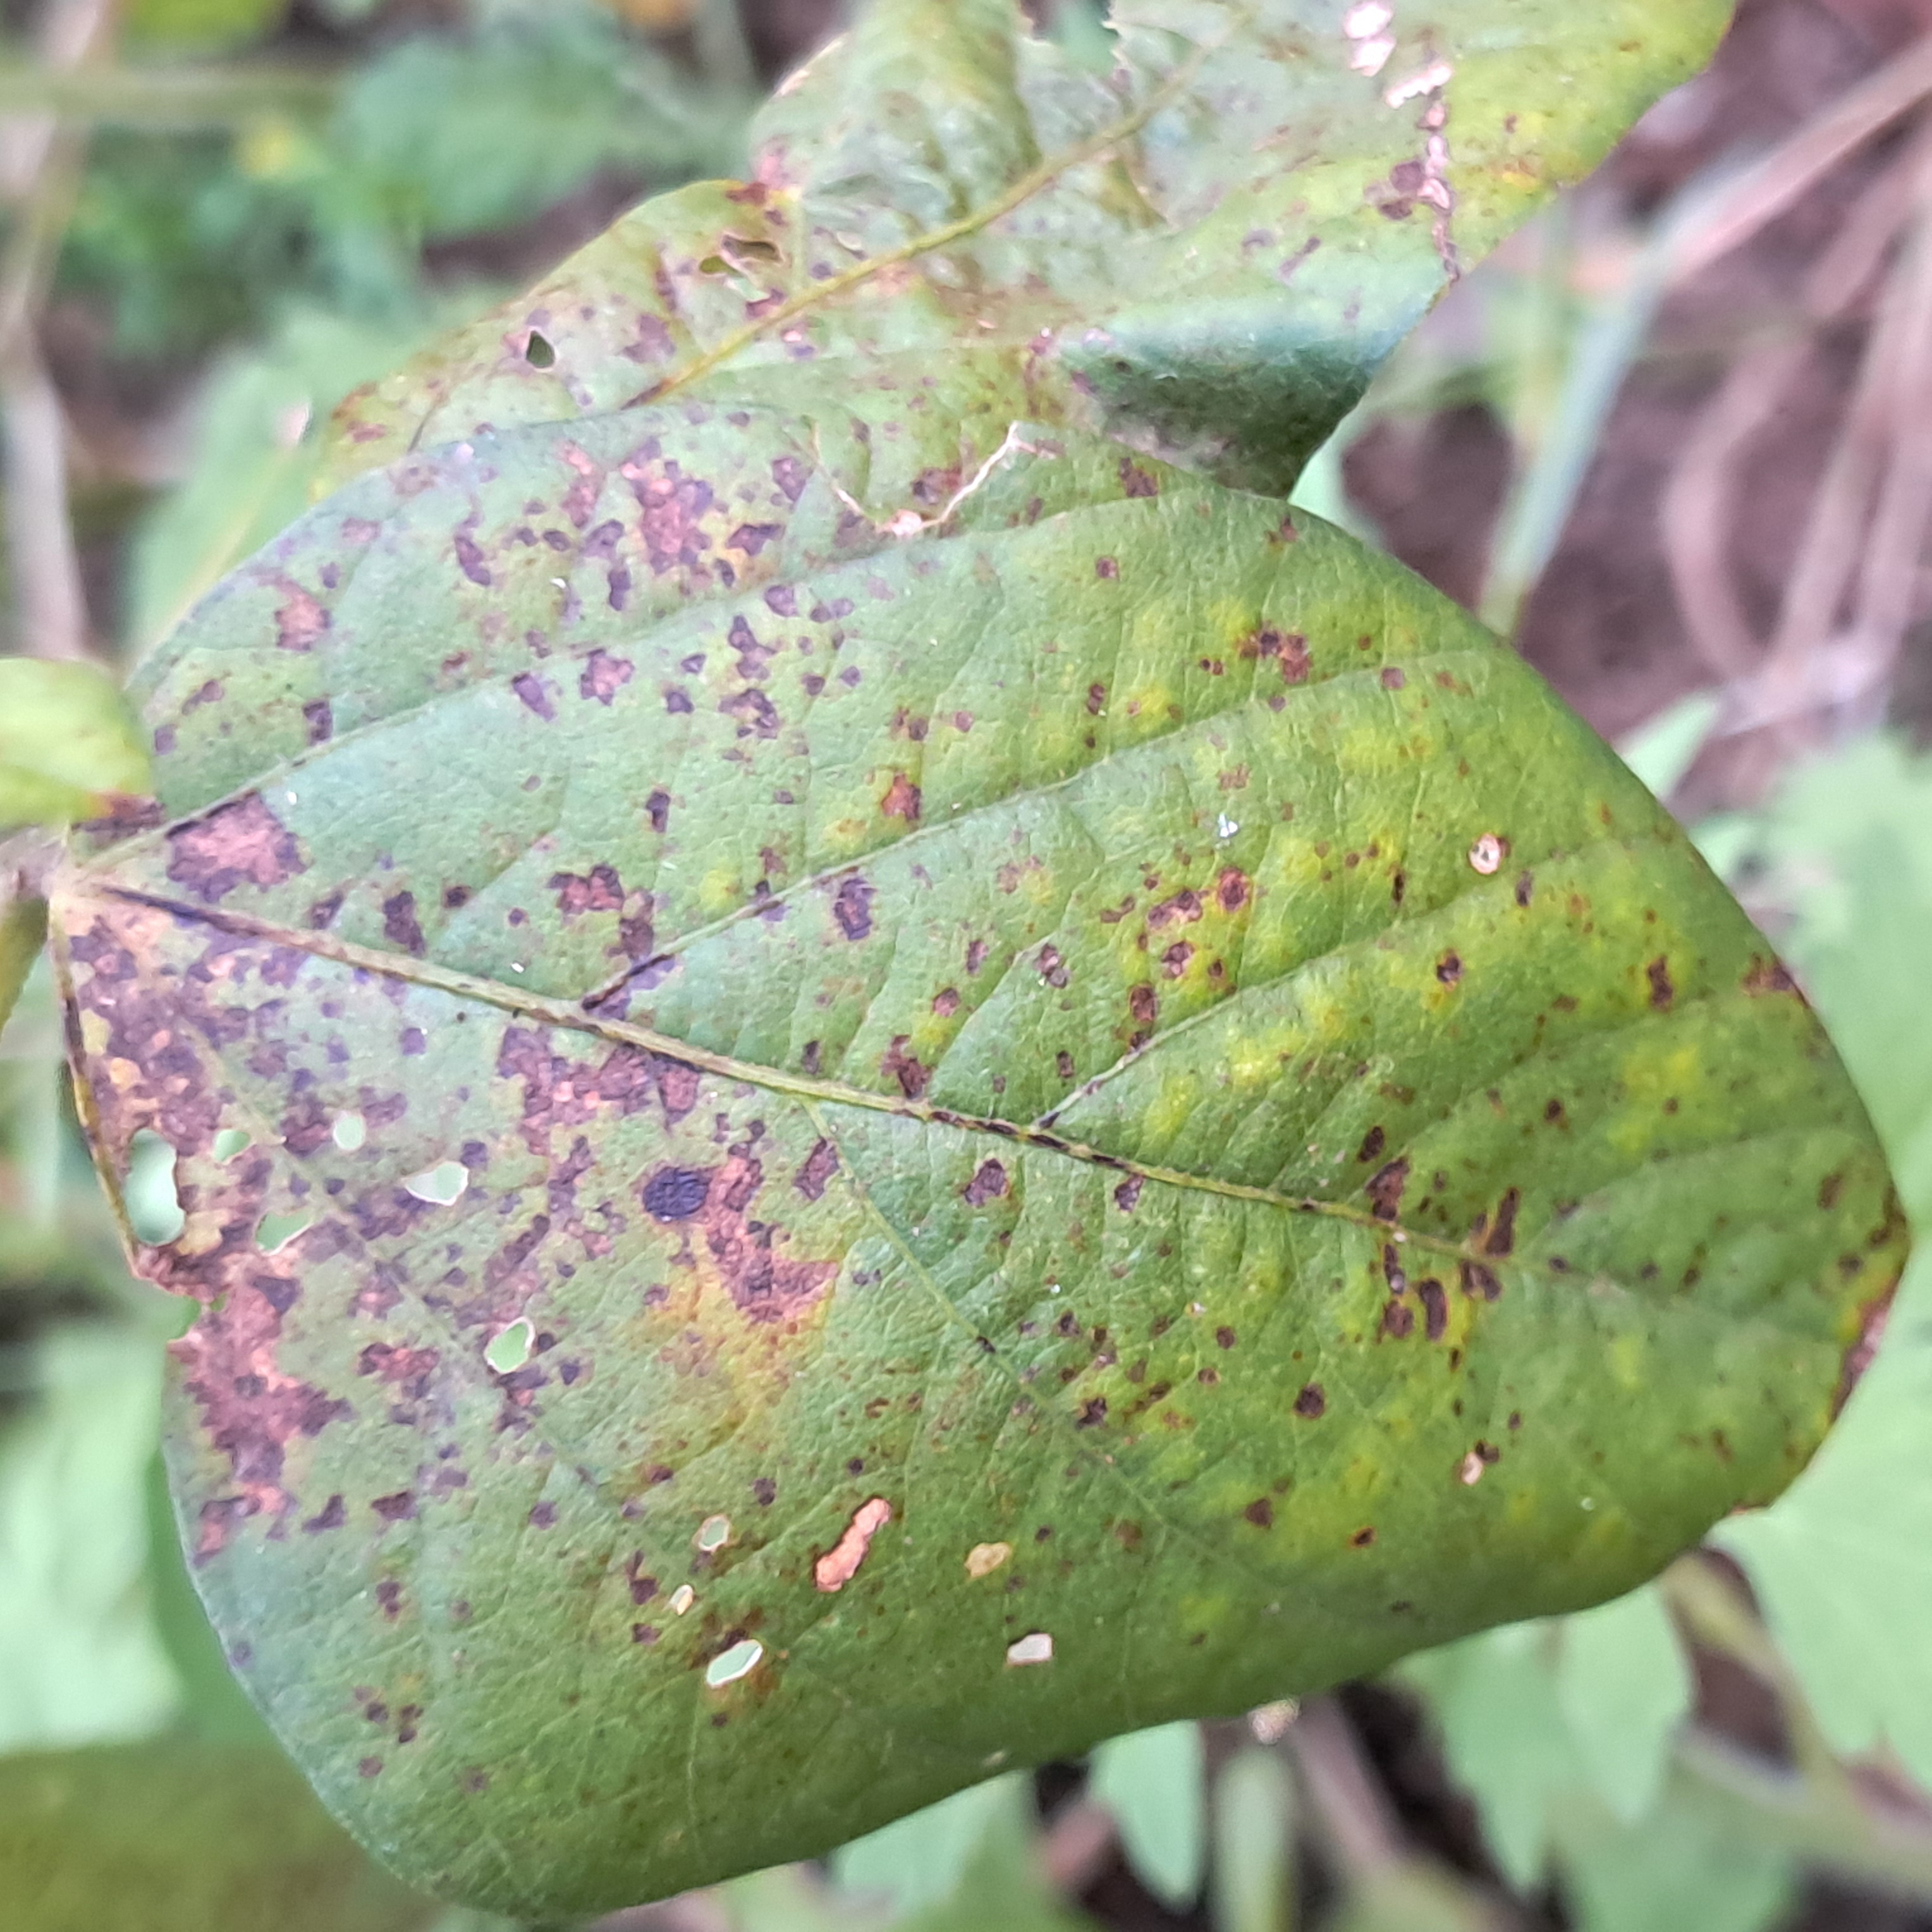
Label: Rust